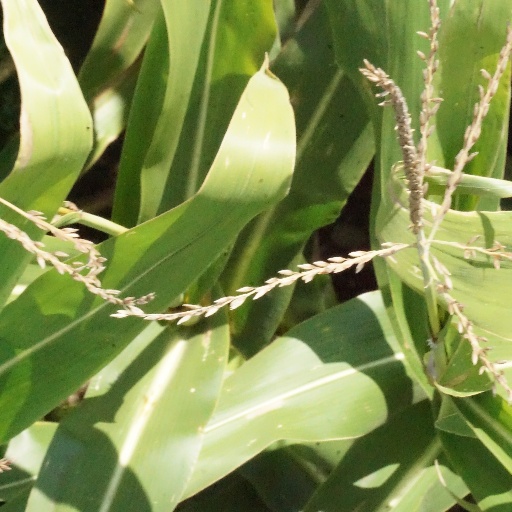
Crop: maize; corn